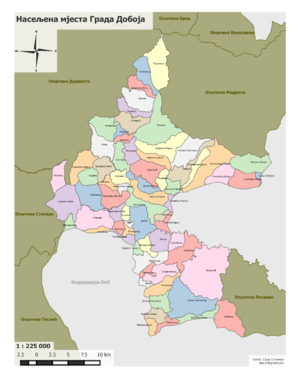
Doboj est une ville de Bosnie-Herzégovine située dans la République serbe de Bosnie. Selon les premiers résultats du recensement bosnien de 2013, la ville intra muros compte 26 987 habitants et sa zone métropolitaine, appelée Ville de Doboj, 68 514.